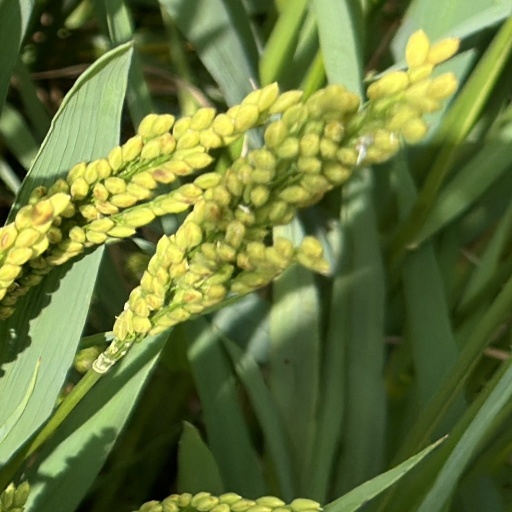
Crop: rice